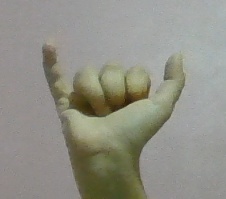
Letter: ya